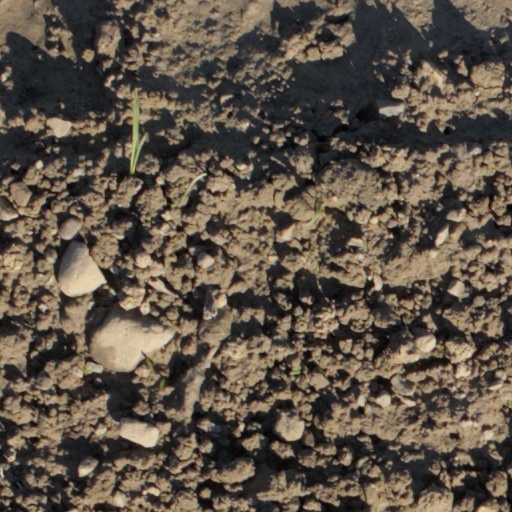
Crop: wheat